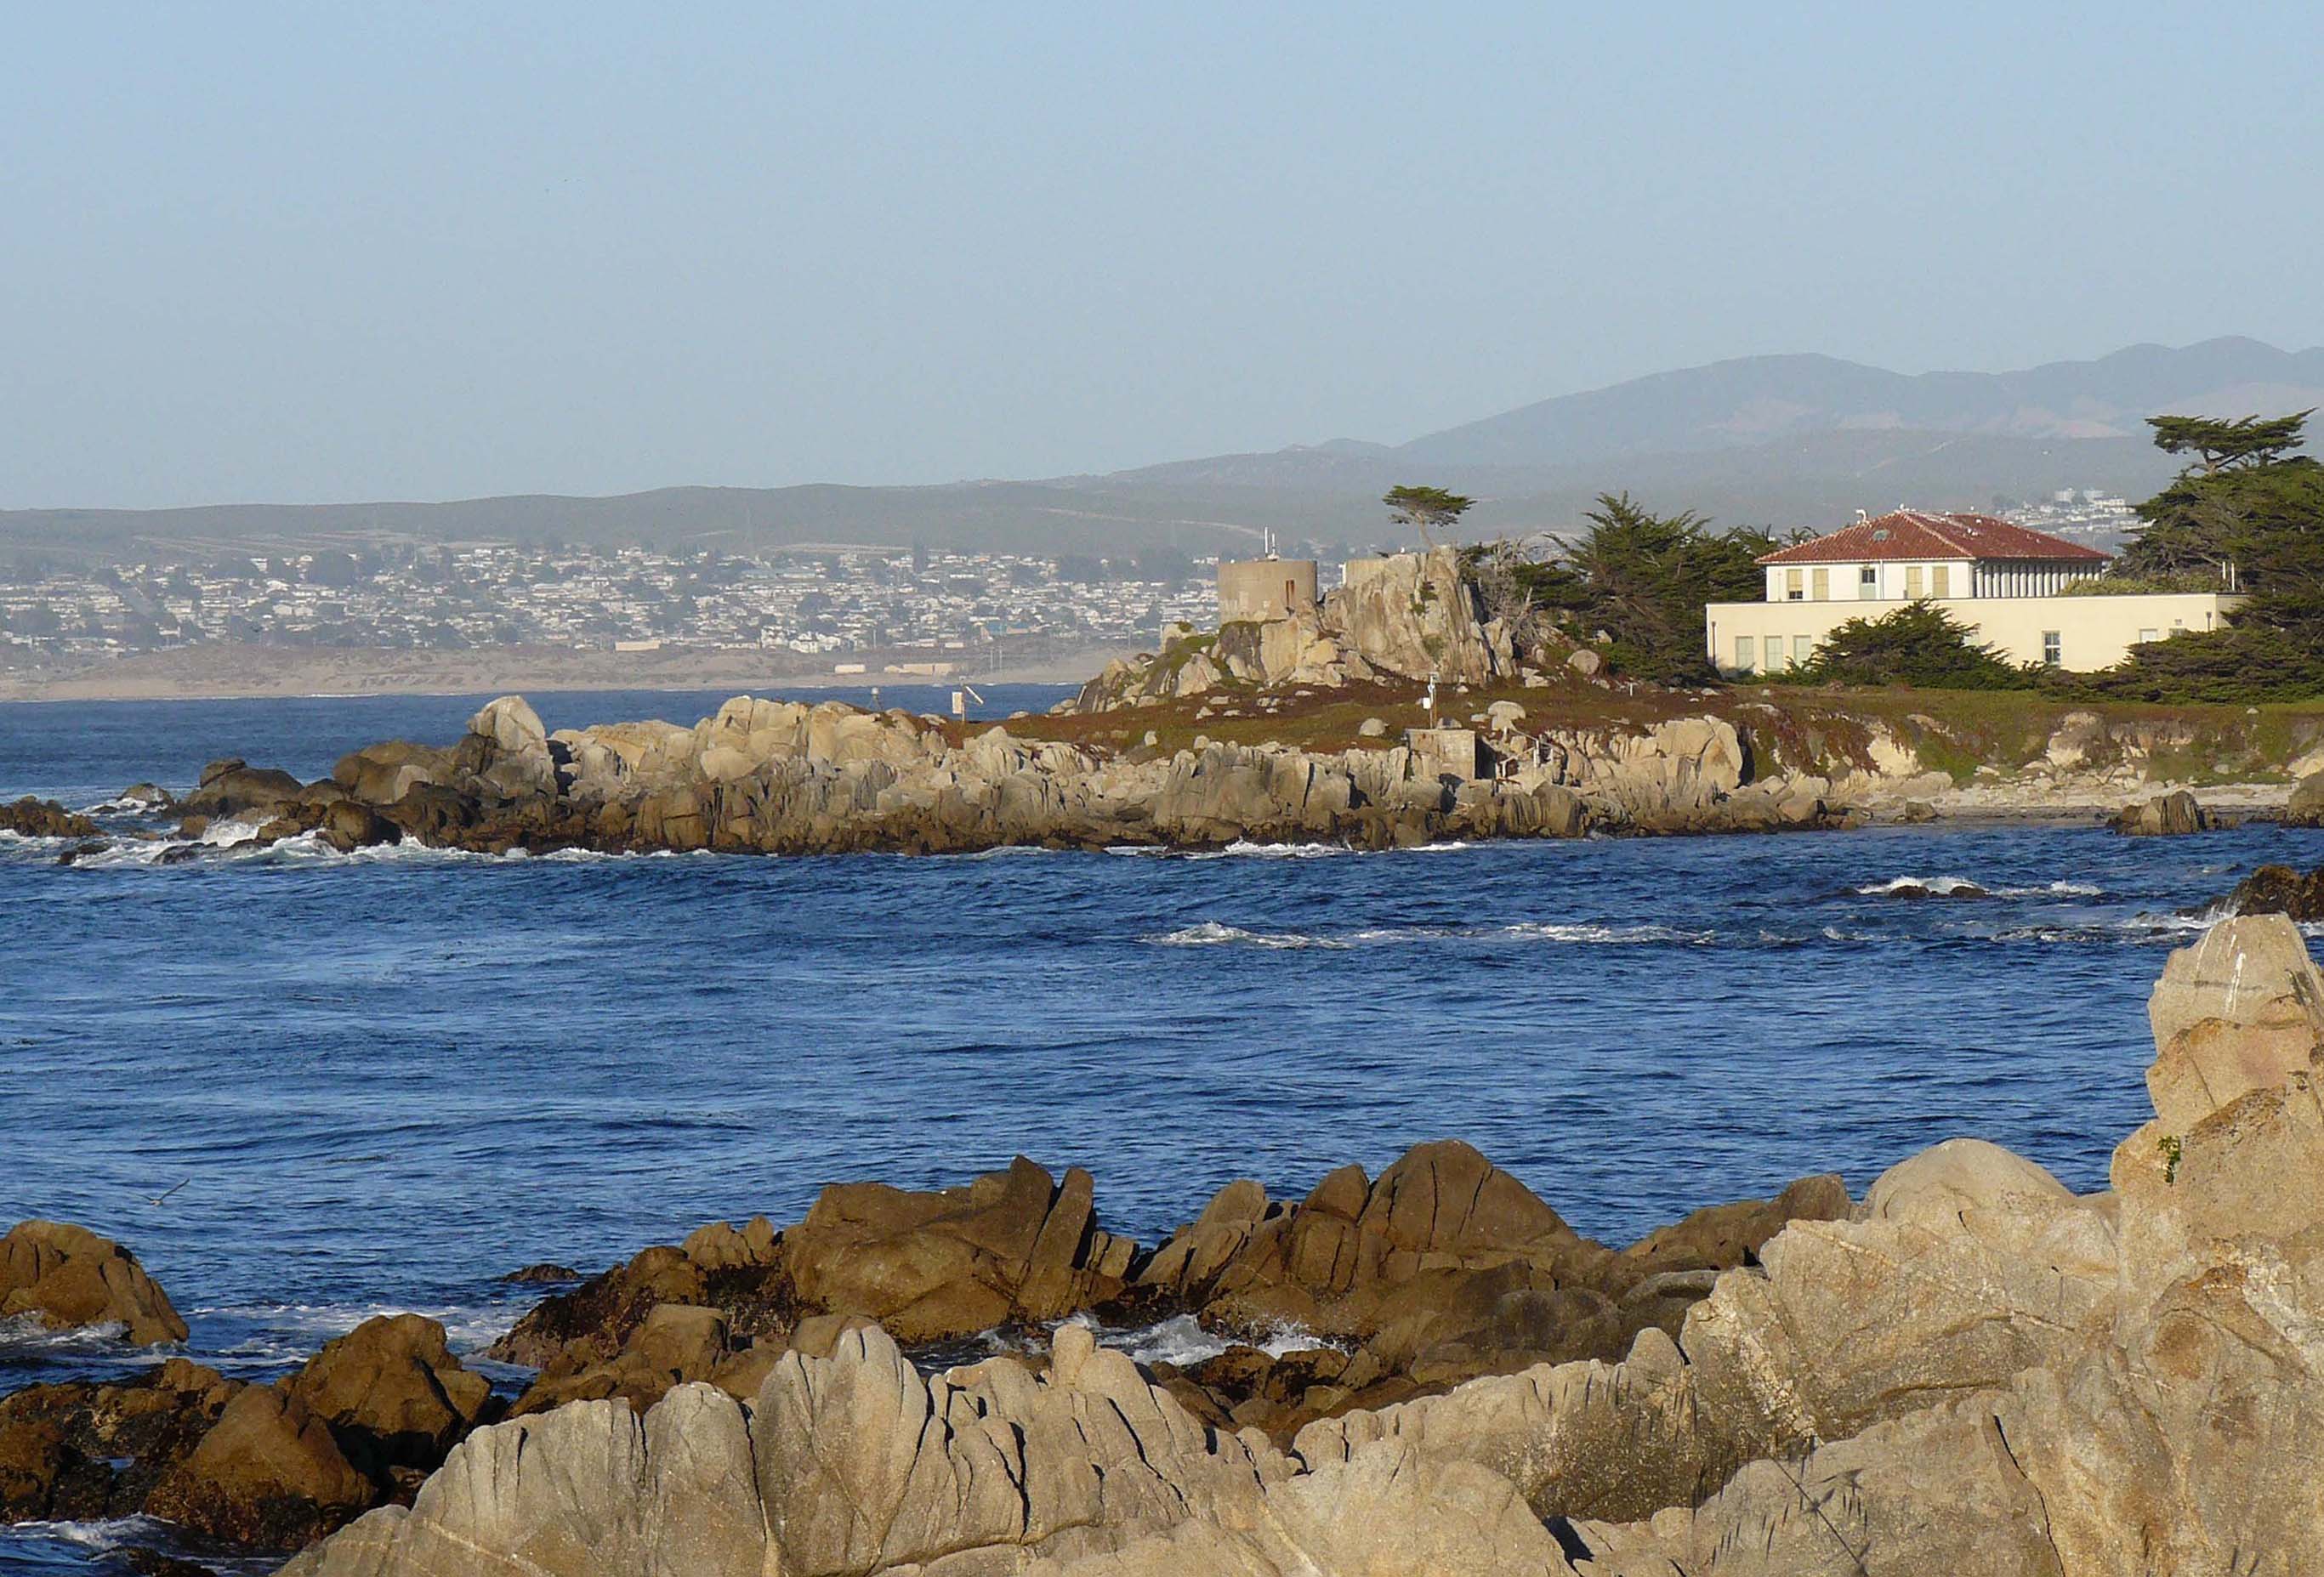
beach, landscape, sea, coast, sand, rock, ocean, shore, vacation, cliff, cove, tower, bay, terrain, body of water, joycecory, montereybay, pacificgrove, pointcabrillo, docentjoyce, chinapoint, cape